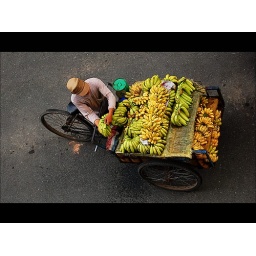
These are two kind of banana in this photo: the yellow small one is my favorite.